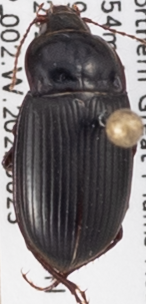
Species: Amara obesa
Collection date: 2022-08-23
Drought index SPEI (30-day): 0.03
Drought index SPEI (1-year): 0.8
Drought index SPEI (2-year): -0.62